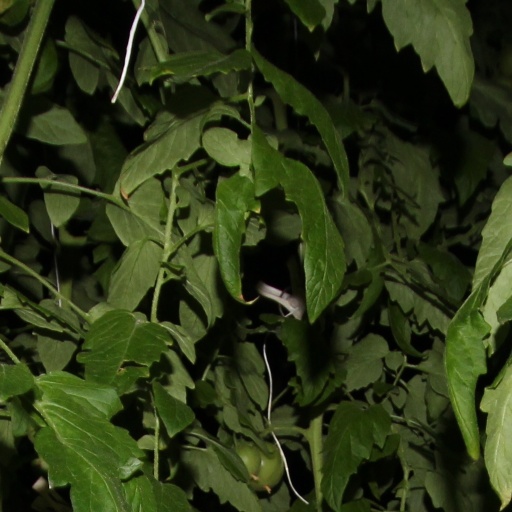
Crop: tomato